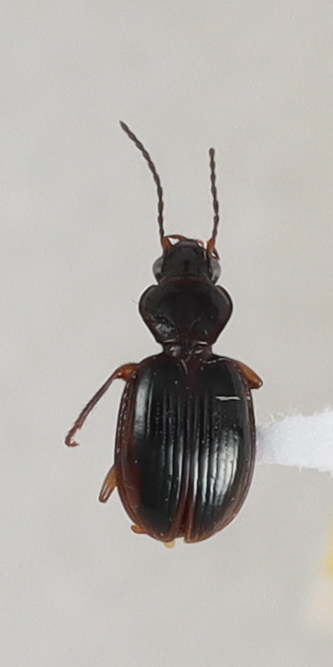
Scientific name: Mecyclothorax konanus
Plot: 6
Trap: W
Collected: 20200818